Triloki Nath Kaul

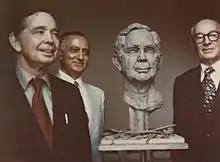
Ambassador Triloki Nath Kaul from the Embassy of India with Carl Albert and Melvin Price.

He joined the Indian Civil Service in 1939 and later at independence in 1947 he became a member of the Indian Foreign Service (see his *Reminiscences*). He served as Ambassador of India to the Soviet Union, U.S., and China, as well as being Deputy High Commissioner and acting High Commissioner to the UK, and Foreign Secretary to the Indian Ministry of External Affairs. He was also the Vice-Chairman of the Indian unit of the UNESCO and Chairman of the Indian Council for Cultural Relations. He was Indian ambassador to Moscow first during his active diplomatic service in the Indian Foreign Ministry in 1962–1966, at the height of the Cold War, and once again after his retirement in 1986–1989, this time ambassador with a Cabinet rank.